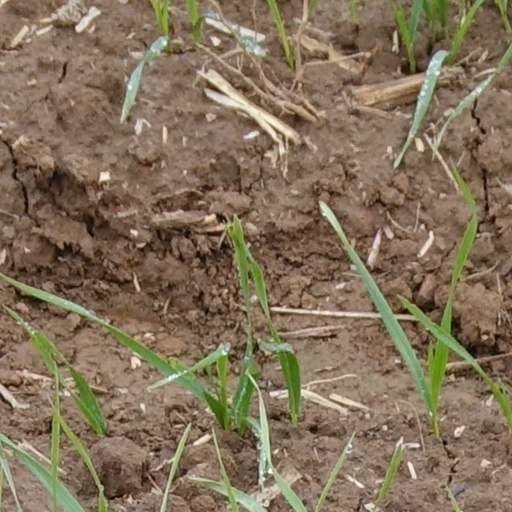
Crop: wheat